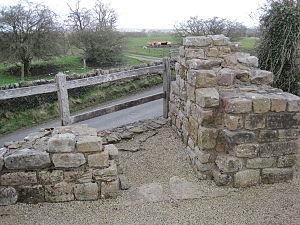
Cet article porte sur les forts et autres structures du mur d'Hadrien, système de fortifications fait de pierre et de terre et édifié de 122 à environ 128 dans l'ancienne province romaine de Bretagne, aujourd'hui en Cumbria et Northumberland dans le nord de l'Angleterre.